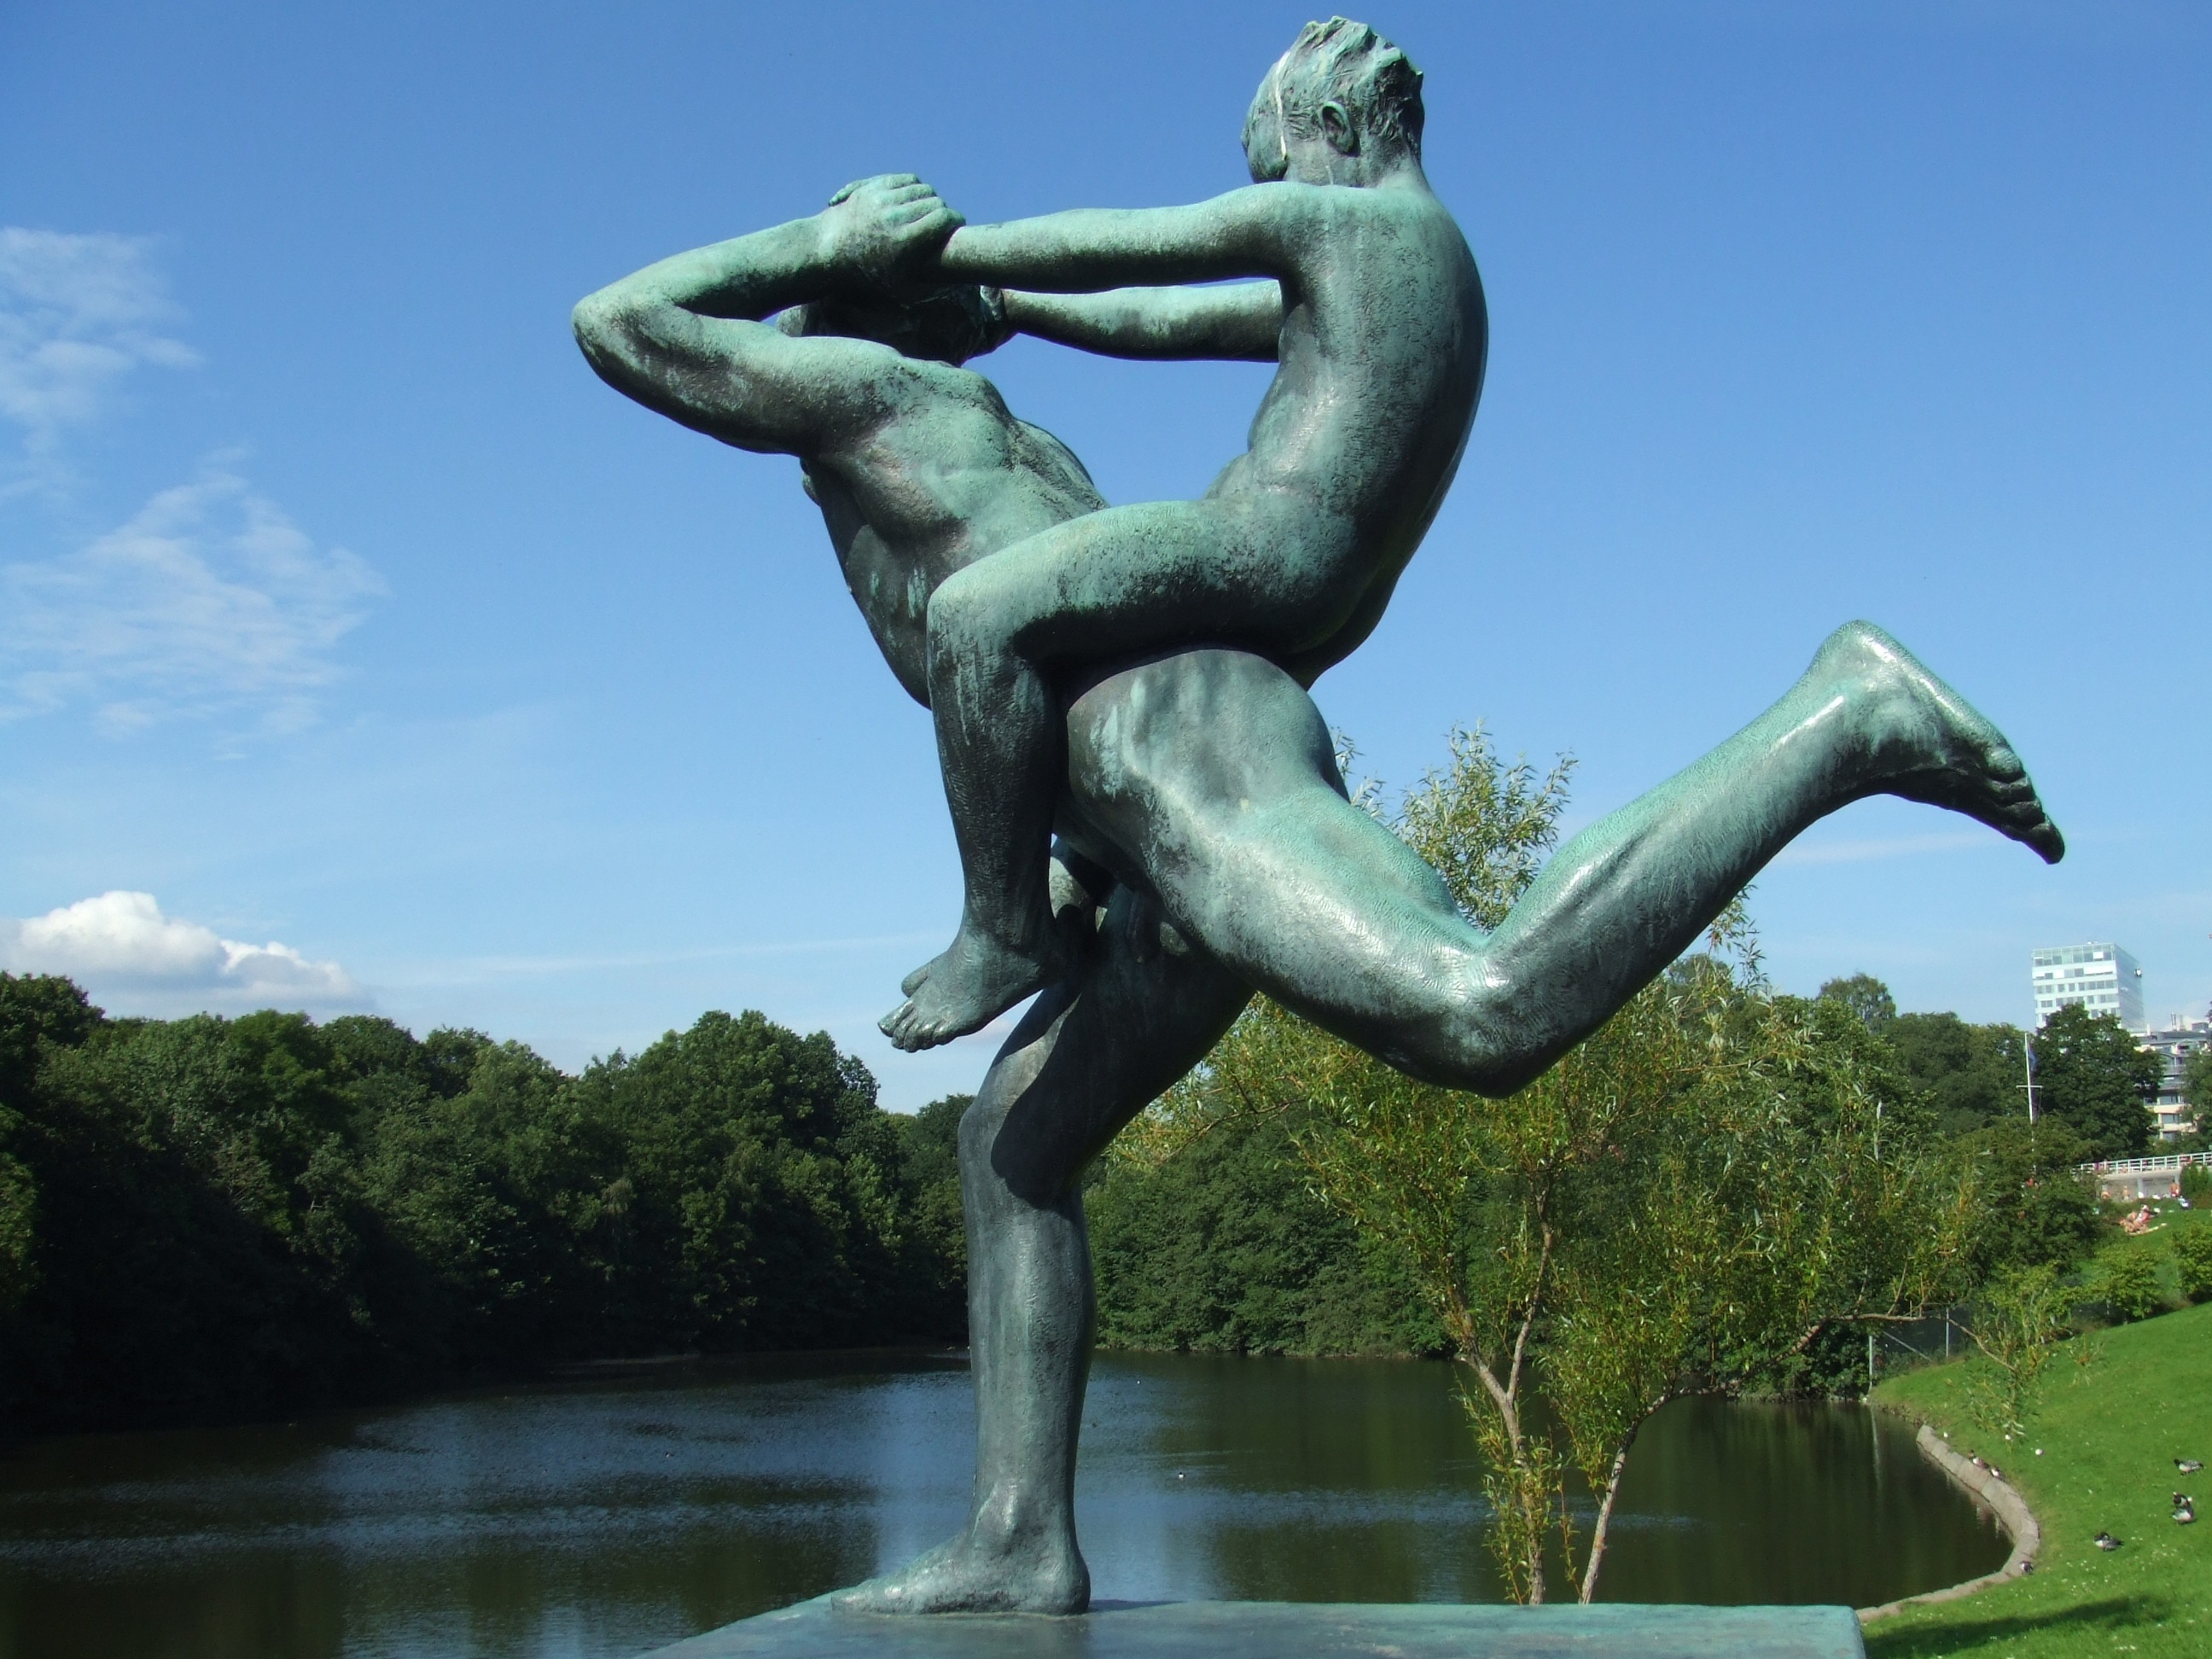
man, play, monument, standing, statue, child, human, artwork, sculpture, art, figure, back, copper, fountain, naked, water feature, vigeland, frogner, frognerpark